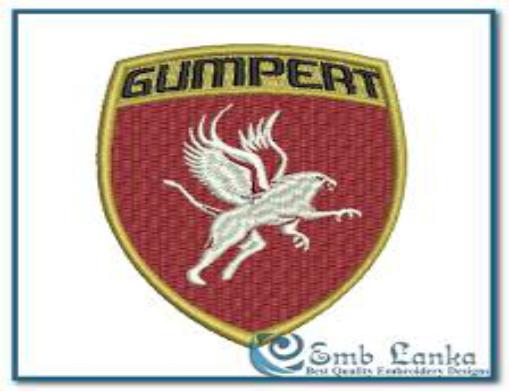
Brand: gumpert
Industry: Transportation